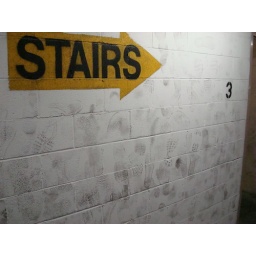
Footprints ALL over walls and ceiling on each floor of garage. Quite a site to see! Strange little treasure.